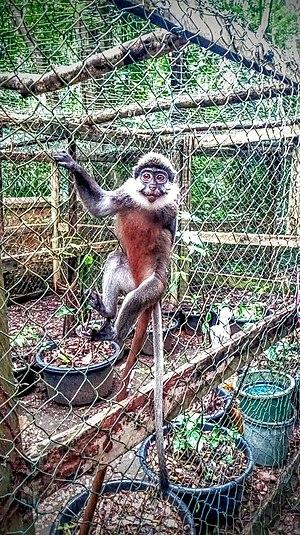
sa particularité est le ventre rouge .
Le Hocheur à ventre roux est un primate appartenant à la famille des Cercopithecidae. On le croyait disparu jusqu'à ce qu'on en ait retrouvé une petite colonie en 1988.